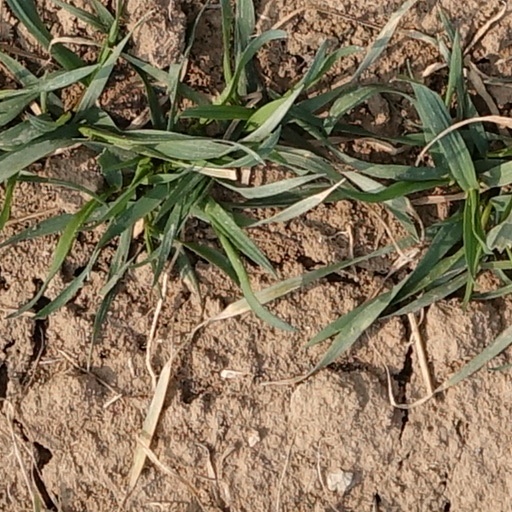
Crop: wheat